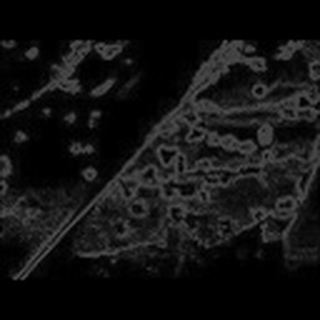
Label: cotton_bacterial_blight